Schistosomiasis

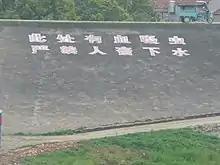
"Schistosomes are here. People and livestock are strictly prohibited from entering the water!", a warning painted on a Yangtze levee in Honghu, Hubei, China

Many countries are working towards eradicating the disease. The World Health Organization is promoting these efforts. In some cases, urbanization, pollution, and the consequent destruction of snail habitat have reduced exposure, with a subsequent decrease in new infections. The elimination of snail populations using molluscicides had been attempted to prevent schistosomiasis in the past, but it was an expensive process that often only reduced but did not eliminate the snail population. The drug praziquantel is used for prevention in high-risk populations living in areas where the disease is common. The Centers for Disease Control and Prevention advises avoiding drinking or coming into contact with contaminated water in areas where schistosomiasis is common.